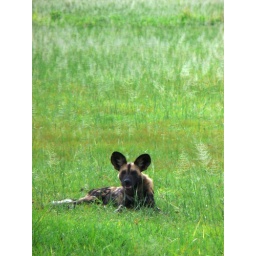
african hunting dog in grass